Karl Tanera

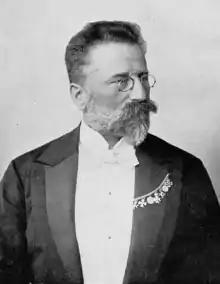
Carl Tanera

Karl Tanera (9 June 1849 – 4 October 1904) was a German military writer and novelist.